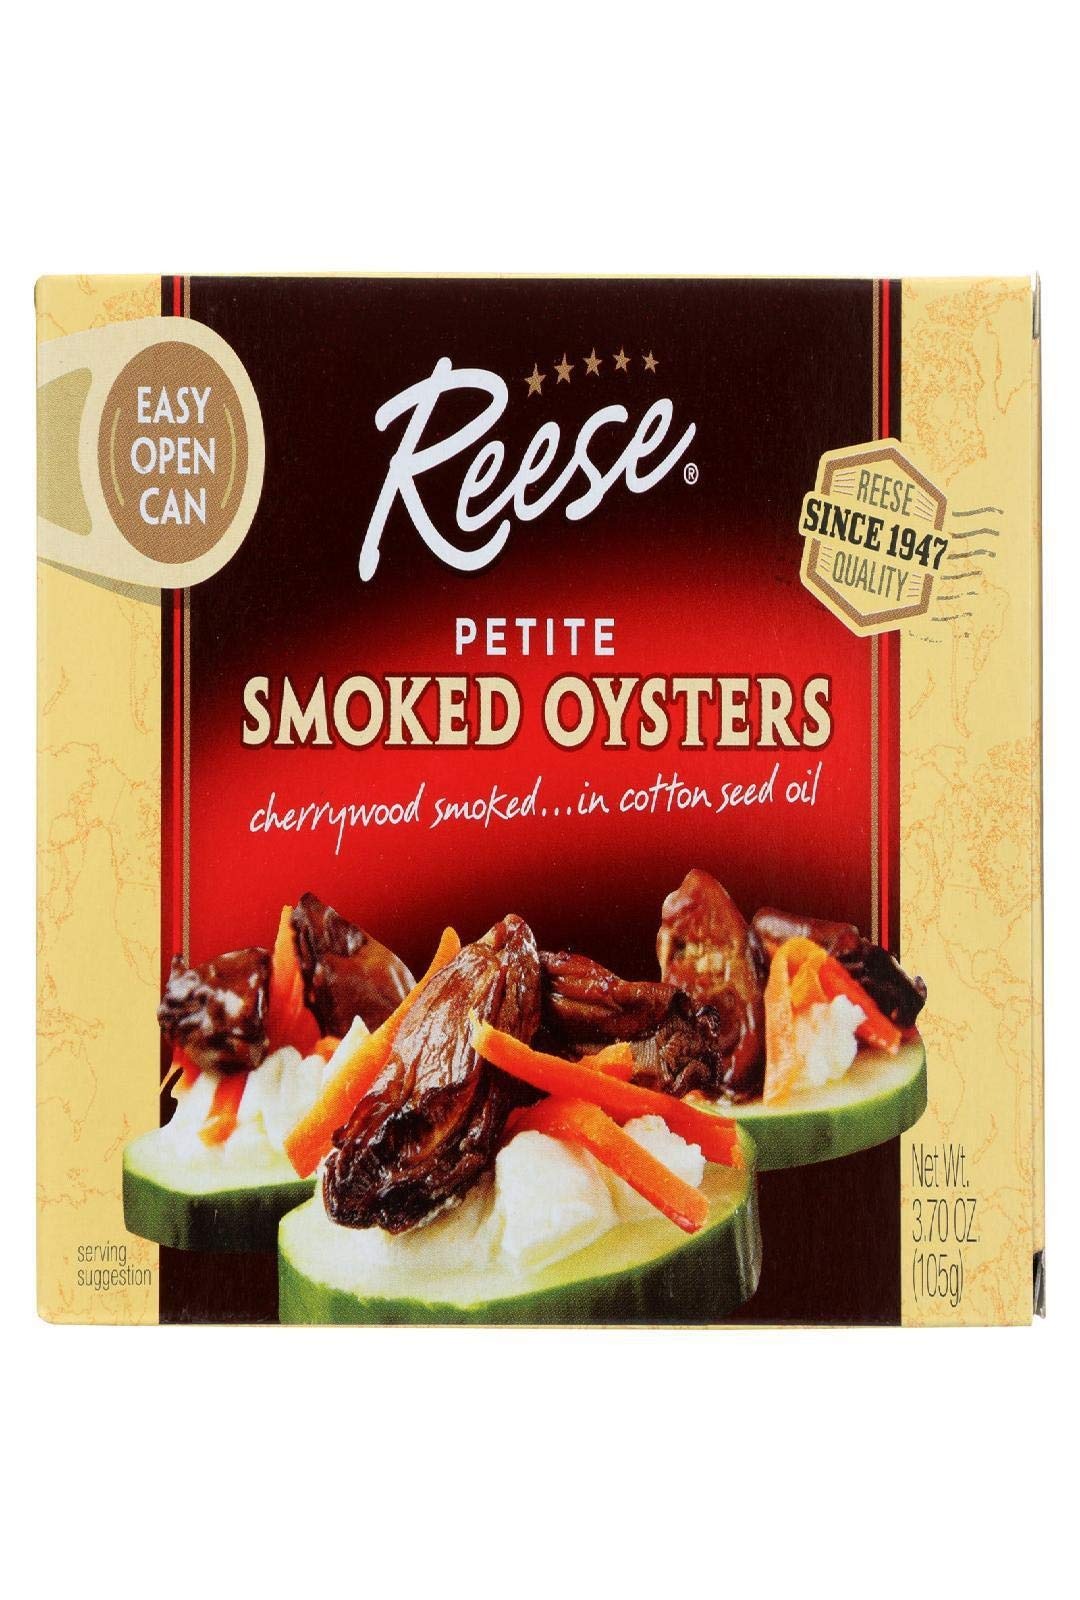
Item Name: Reese Petite Smoked Oysters, 3.7 oz
Bullet Point: Reese has been providing quality fish products for over 30 years
Value: 3.7
Unit: Ounce

Price: 1